2010 IAAF World Indoor Championships – Men's 4 × 400 metres relay

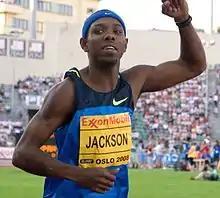
Bershawn Jackson anchored the United States to the gold medal.

Qualification: First 2 of each heat (Q) plus the 2 fastest times (q) advance to the final.